Princess Yolanda of Savoy

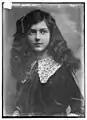
Princess Yolanda as a young girl

She was born Principessa Iolanda Margherita Milena Elisabetta Romana Maria di Savoia in Rome, Italy, as the eldest child and daughter of King Victor Emmanuel III of Italy and Elena of Montenegro. As a young woman she was a great sportswoman, particularly interested in swimming and riding.